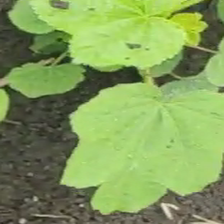
Weed species: Little_Mallow(Malva parviflora)